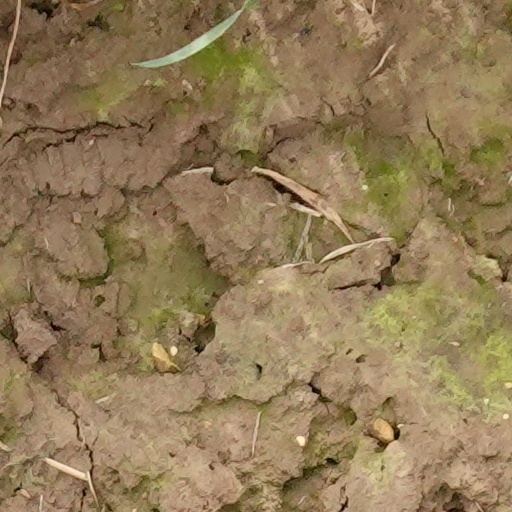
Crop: wheat